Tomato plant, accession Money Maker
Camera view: tilt-top (135 deg); turntable rotation: 270 degrees
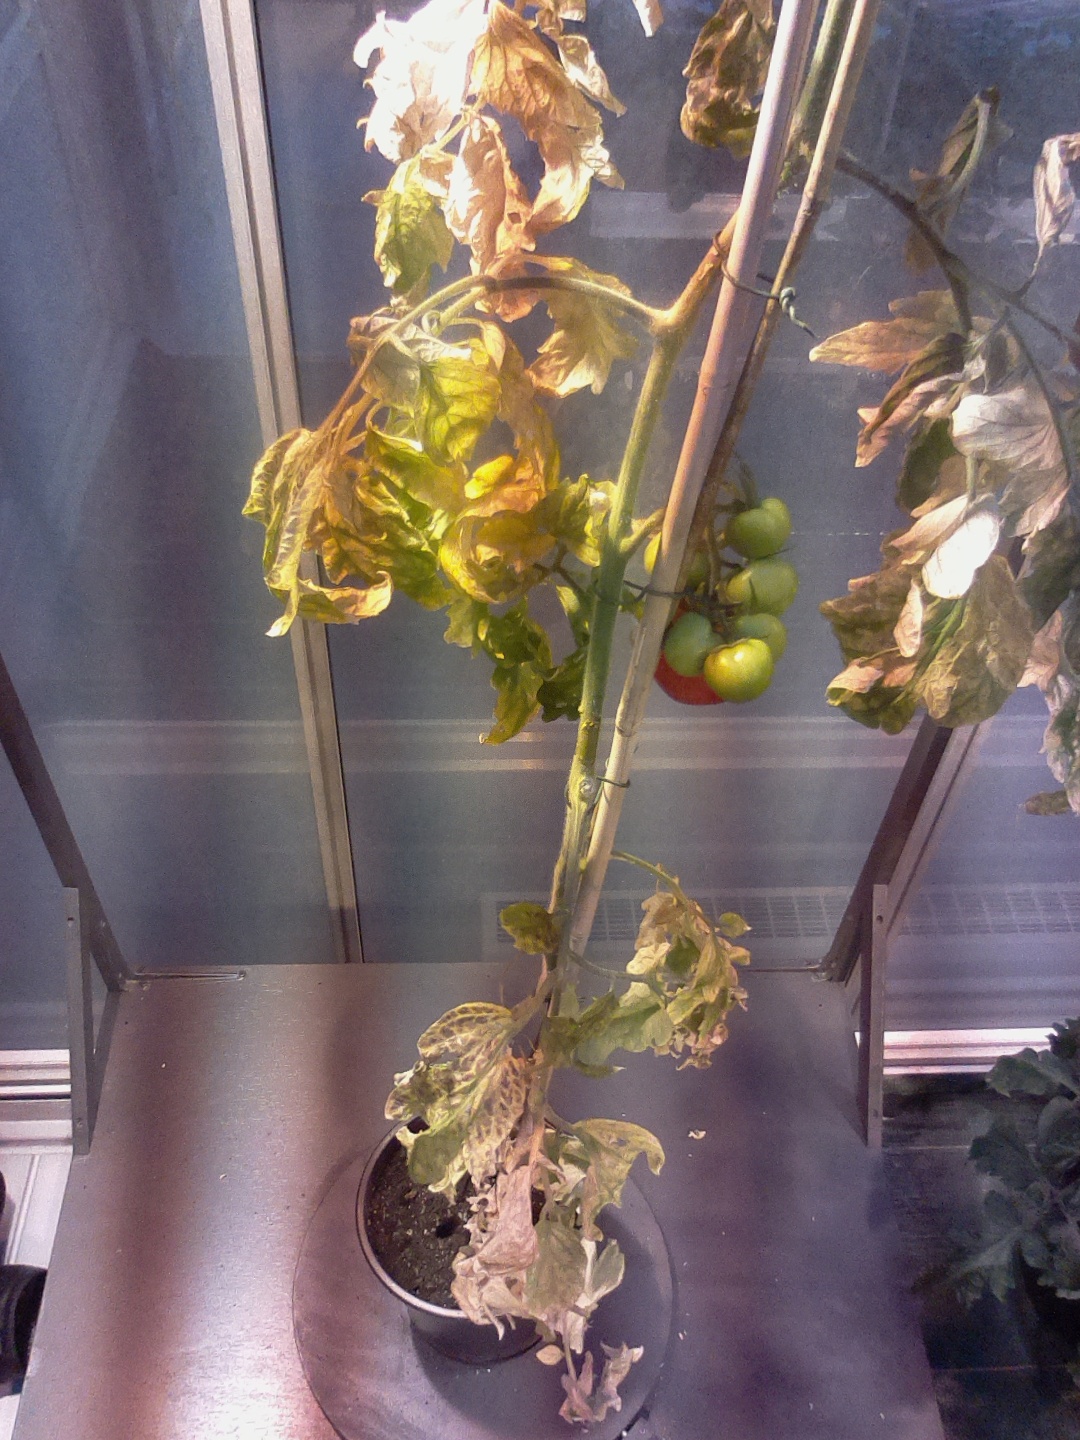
BBCH growth stage 81: 10%-20% of fruits show typical fully ripe color